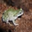
Label: frog